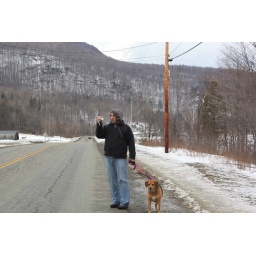
Our house is the white house far in the distance.